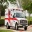
Label: ambulance